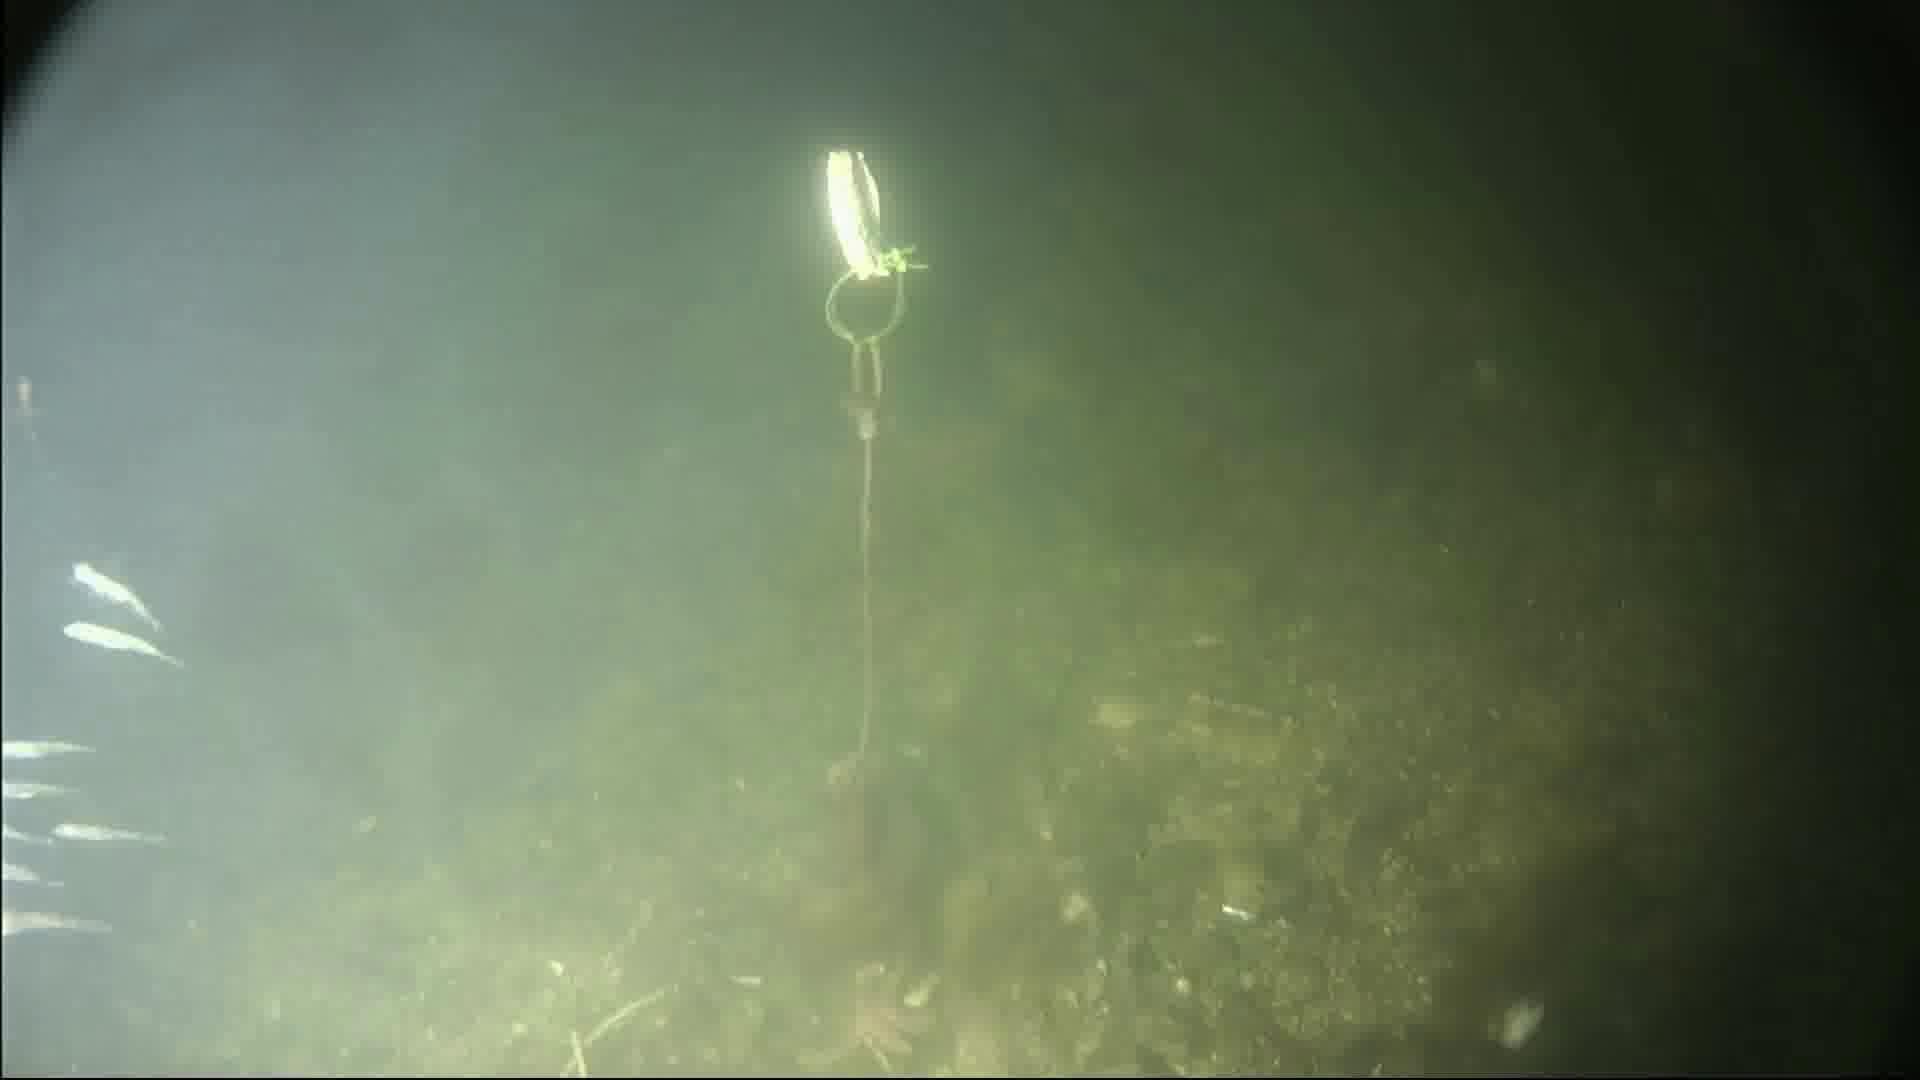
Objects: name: starfish
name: crab
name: small_fish